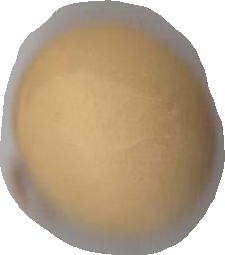
Variety: Dega